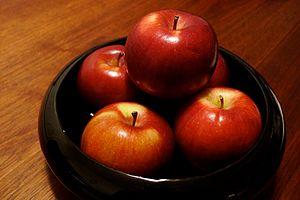
Empire est le nom d'un cultivar de pommier domestique.